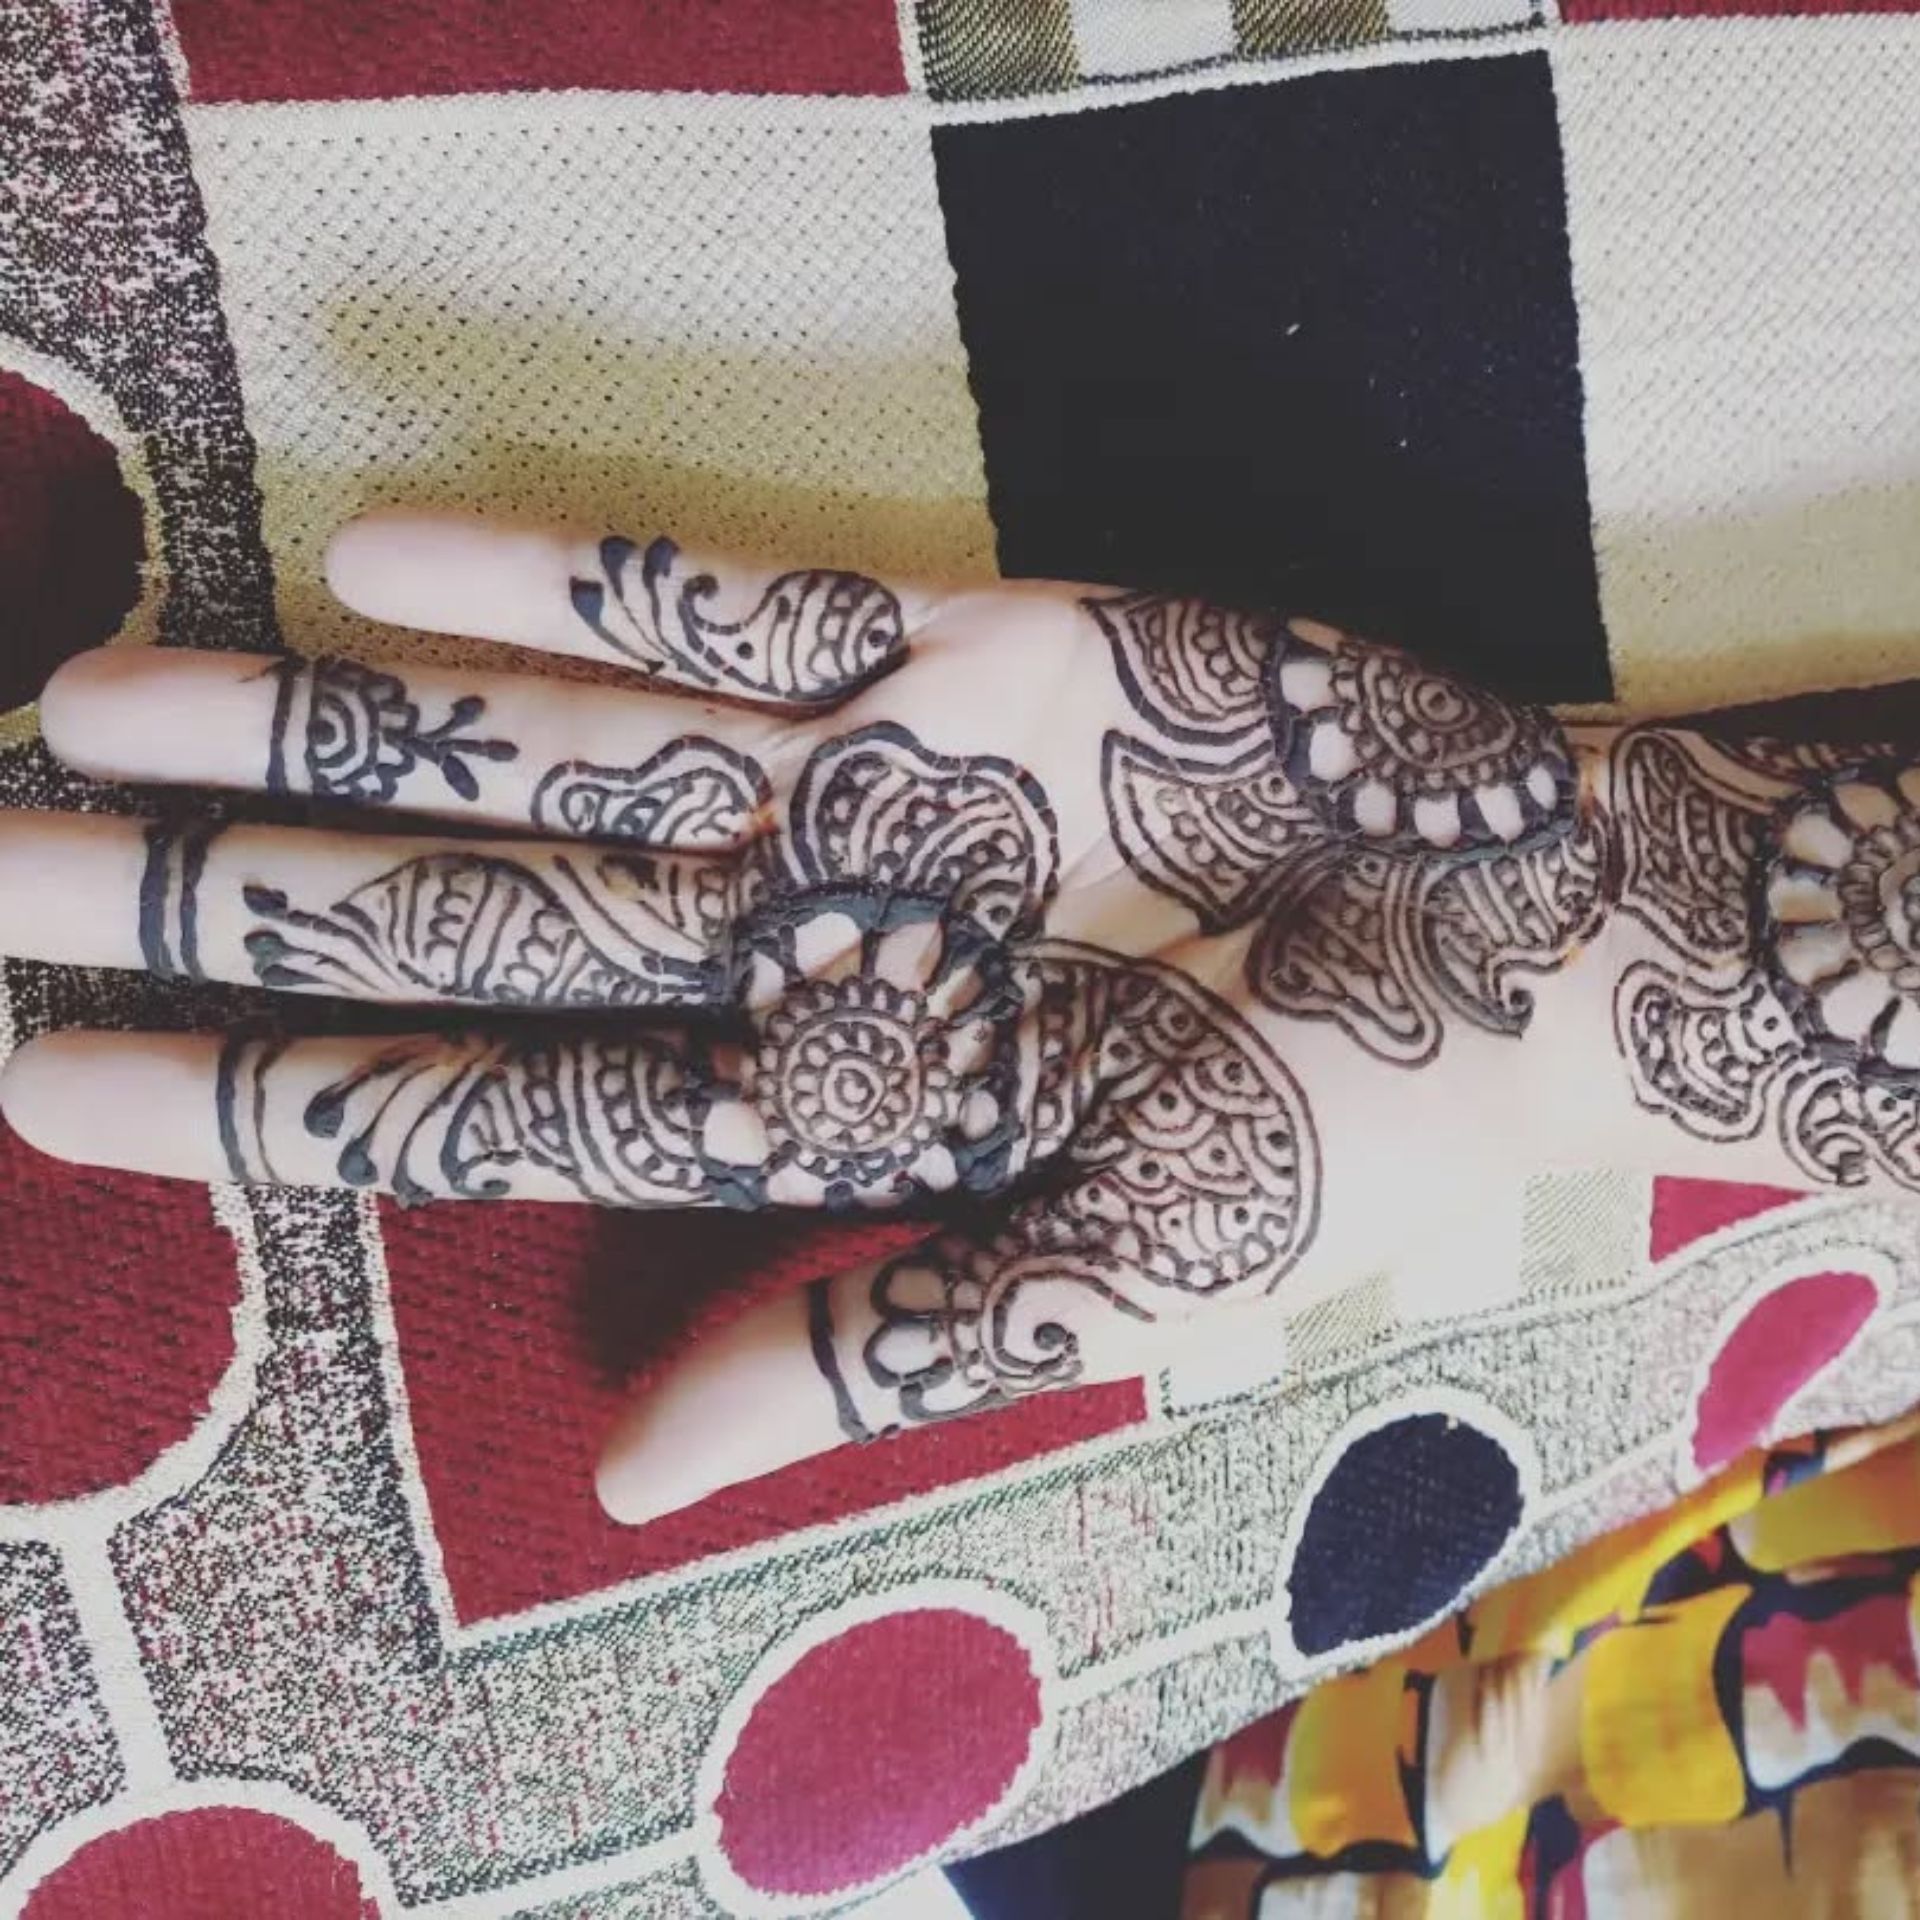
tradition, creativity, mehndi, finger, nail, henna, motif, design, flesh, temporary tattoo